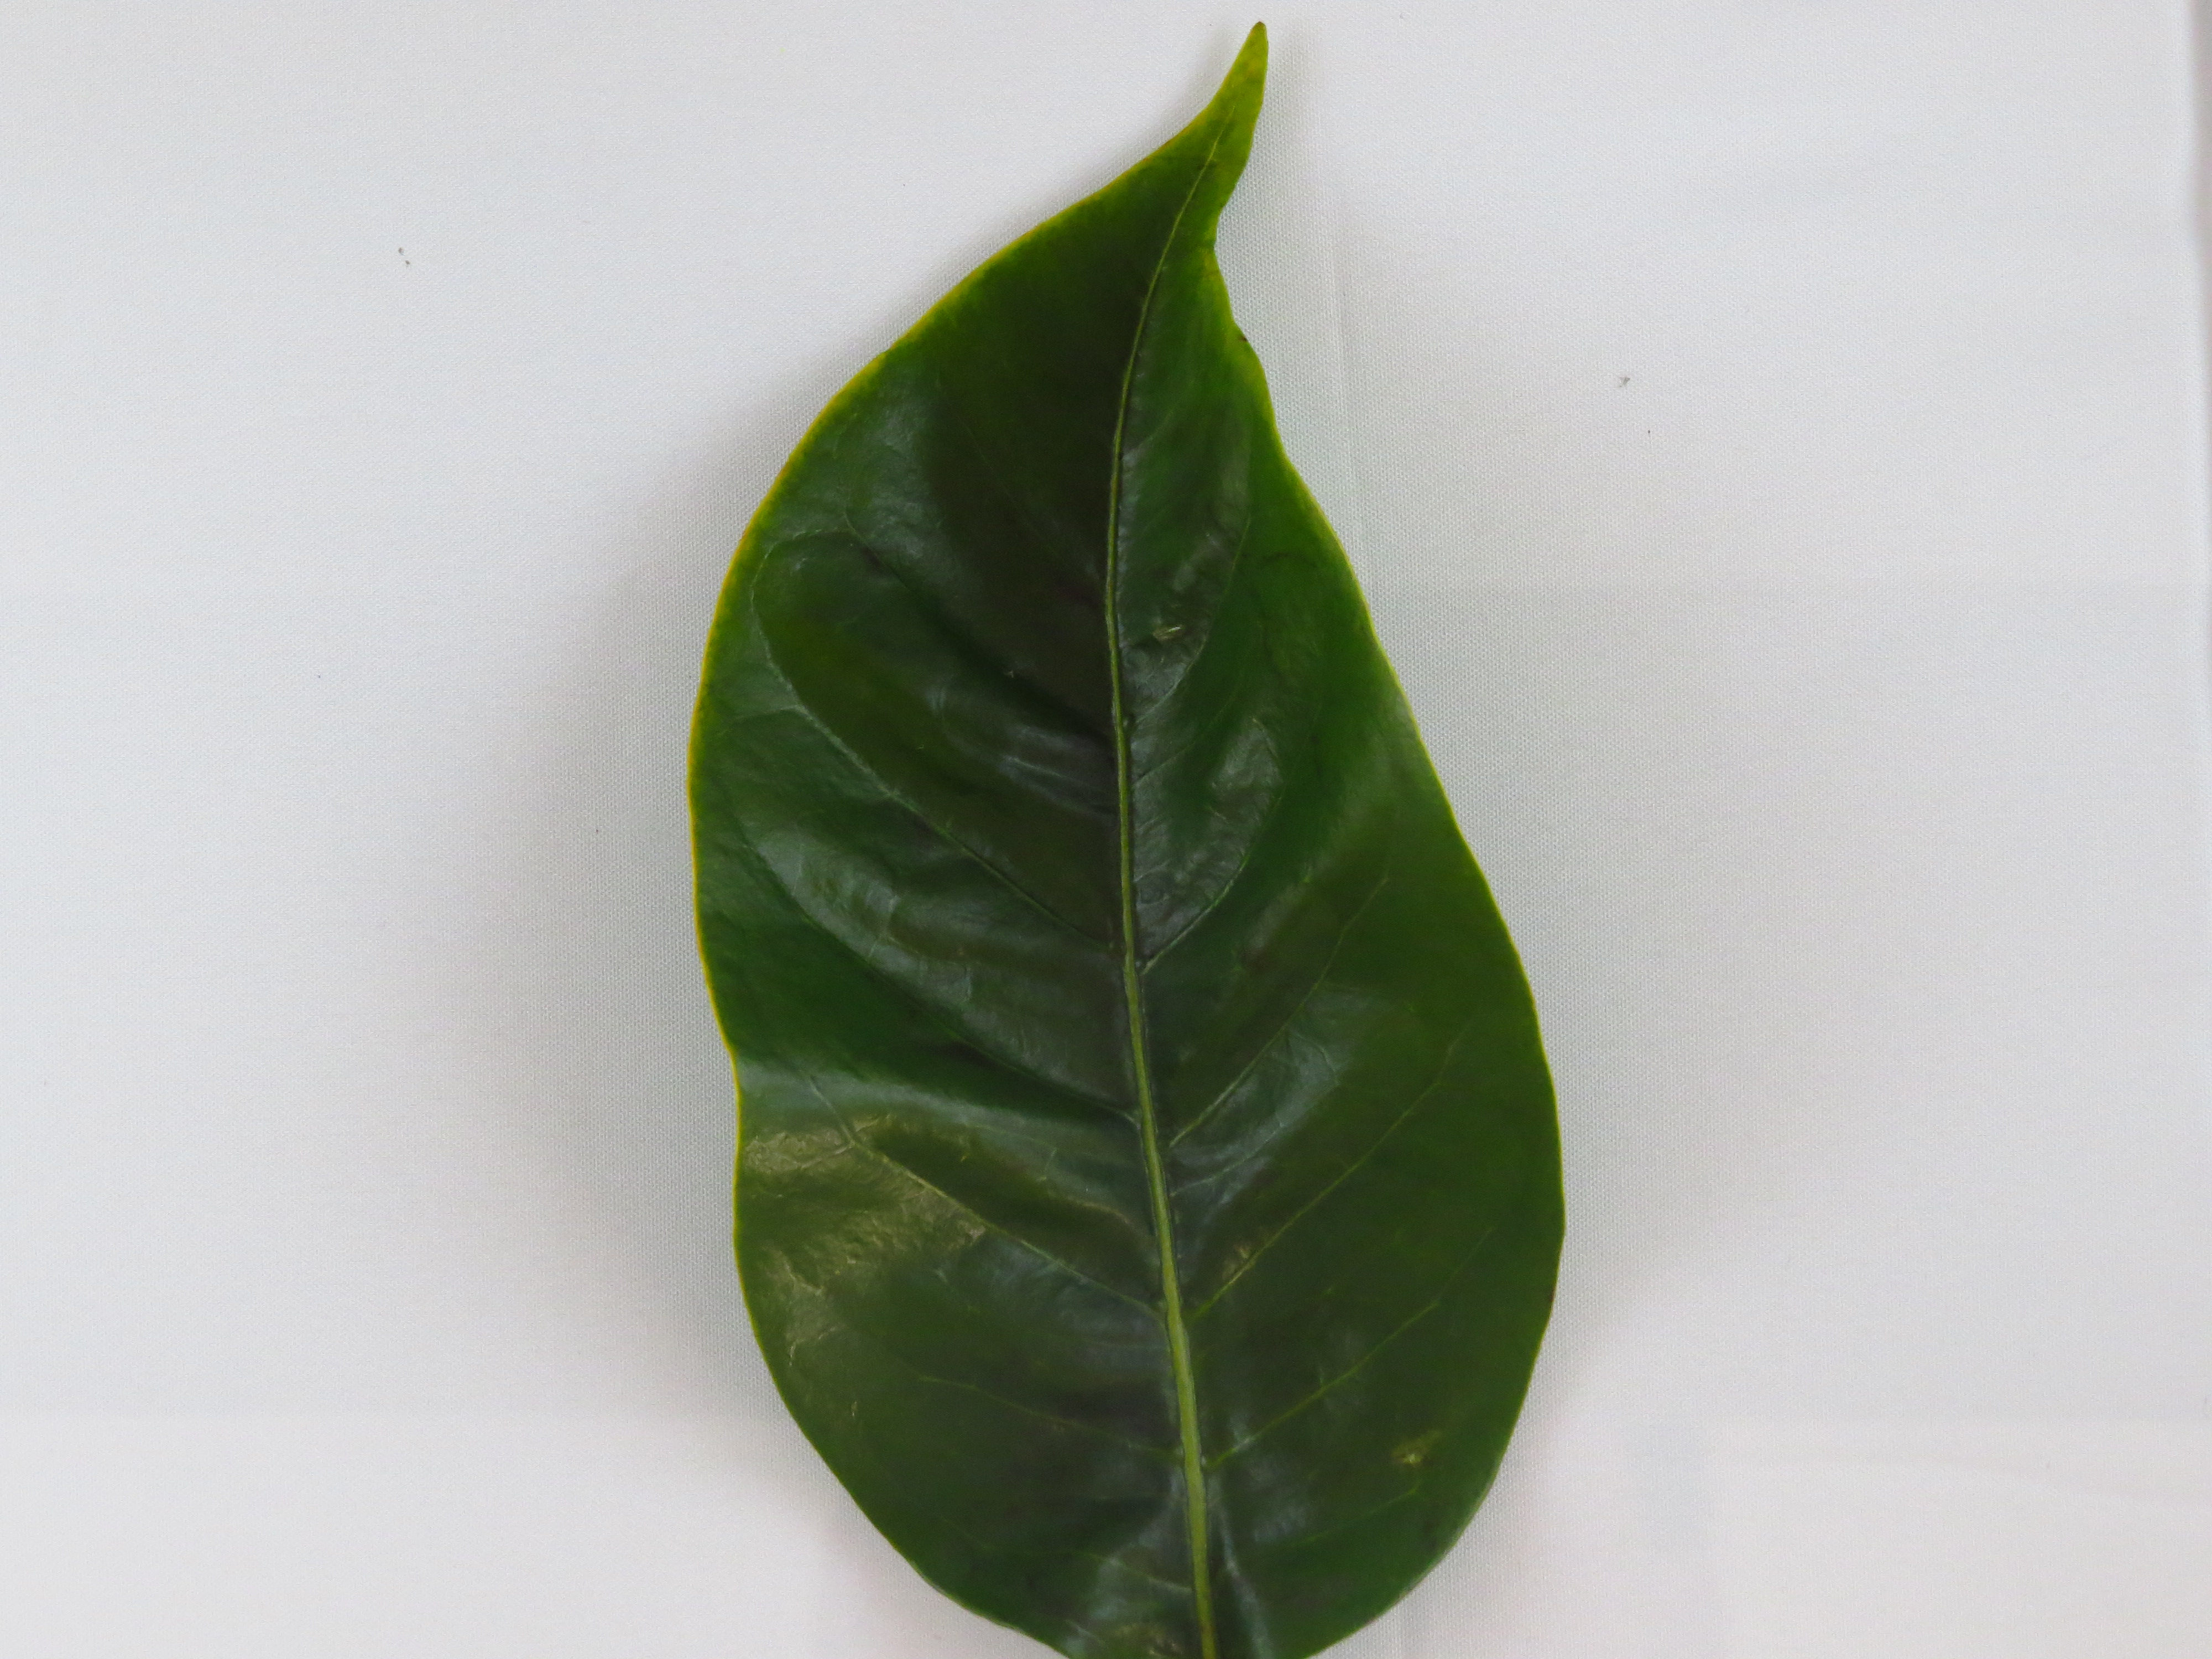
Label: calcium-Ca